Falling from the Sky: Flight 174

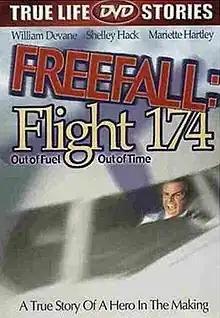

Falling from the Sky: Flight 174 (also known as Freefall: Flight 174) is a 1995 Canadian thriller film directed by Jorge Montesi. Based on the events of Air Canada Flight 143, the film stars William Devane, Scott Hylands, Shelley Hack and Mariette Hartley. Set in 1983, the film follows the crew, their families and the passengers of the flight, from the preparations for departure to the emergency landing on an abandoned airfield in Manitoba, and everything in between.